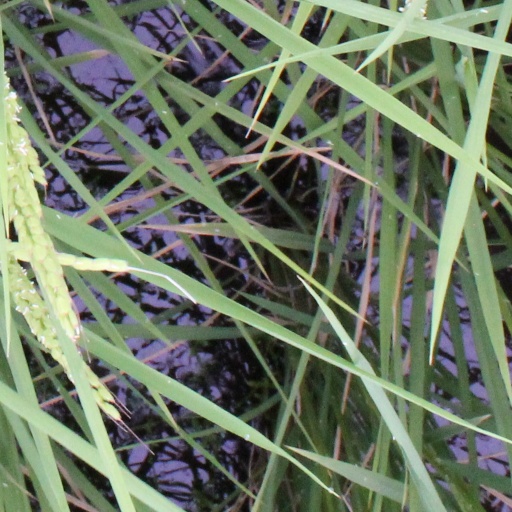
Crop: rice